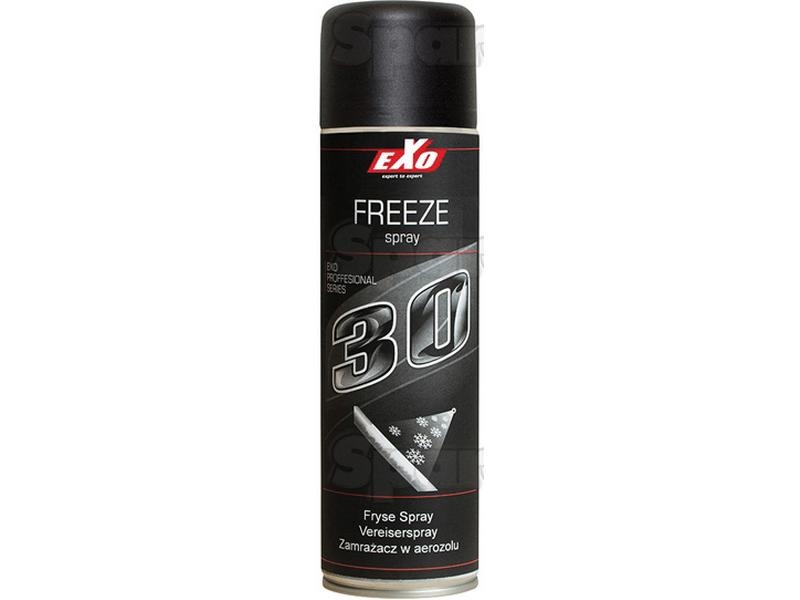
Spray de congelamento - 500ml (S.81290)
Ferramenta eficaz para afrouxar ligações enferrujadas ou pressionadas.: Características do produto: Spray de jato direcionado.: Baixa brevemente a temperatura para -50 ° C.: O aerossol deve estar à temperatura ambiente.: Temperatura de processamento 5 - 30 °C.: Pulverize a ligação pressionando repetidamente o bico brevemente. Como resultado da forte queda de temperatura: a ligação pode ser afrouxada.:
Brand: lusitas
Category: Hardware > Building Consumables > Chemicals > De-Icers